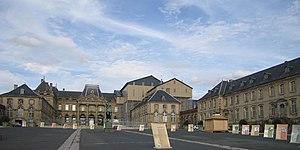
Château de Lunéville This building is classé au titre des Monuments Historiques. It is indexed in the Base Mérimée, a database of architectural heritage maintained by the French Ministry of Culture,